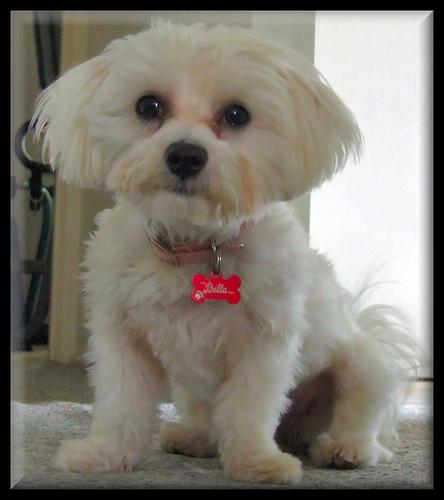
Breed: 249-n000101-Maltese_dog